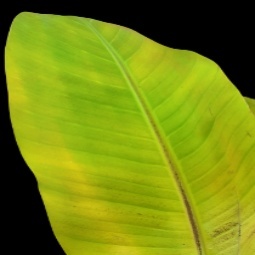
Label: Zinc